Question: Please indicate a possible affordance area of carry_skis that can be used for holding
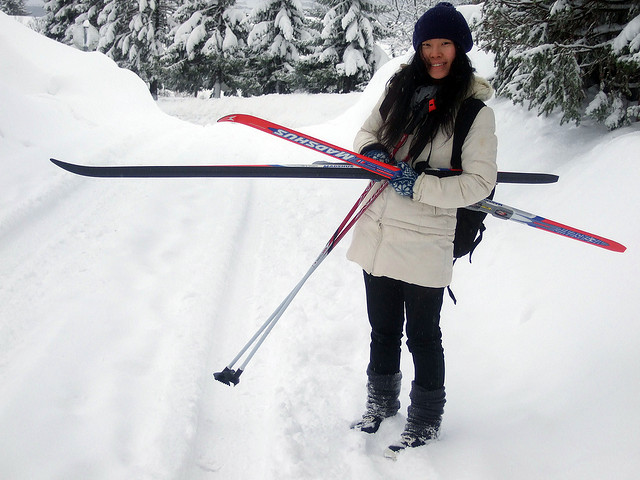
Answer: [45.5, 158, 559.5, 185]